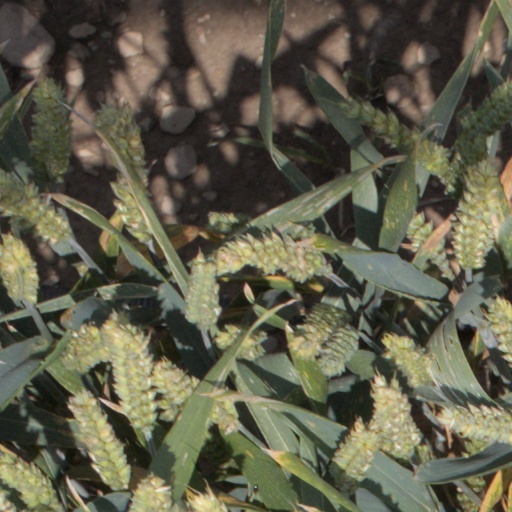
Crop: wheat